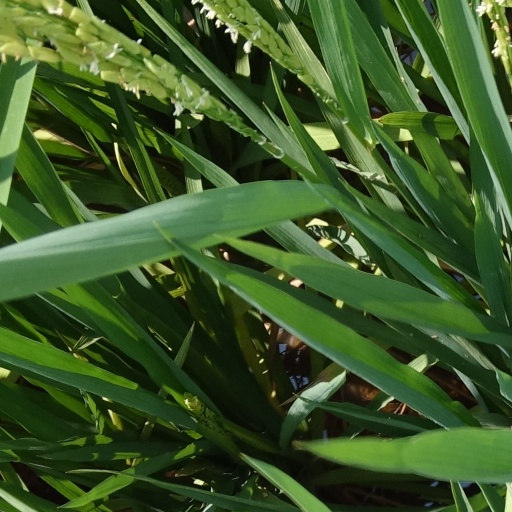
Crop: rice